William Juneau

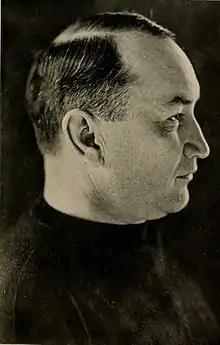
Juneau from "The Cactus", 1918

William J. Juneau (February 24, 1879 – October 9, 1949) was an American football player and coach of football, basketball, and baseball. He served as the head football coach at Colorado College (1904), South Dakota State College of Agricultural and Mechanic Arts (1906–1907), Marquette University (1908–1911), the University of Wisconsin–Madison (1912–1915), the University of Texas at Austin (1917–1919), and the University of Kentucky (1920–1922), compiling a career college football record of 86–39–10. Juneau was also the head basketball coach at South Dakota State for two seasons from 1905 to 1907, tallying a mark of 7–5. He coached baseball at South Dakota State in 1906 and 1908 and at Wisconsin in 1913, amassing a career college baseball record of 15–12–1.